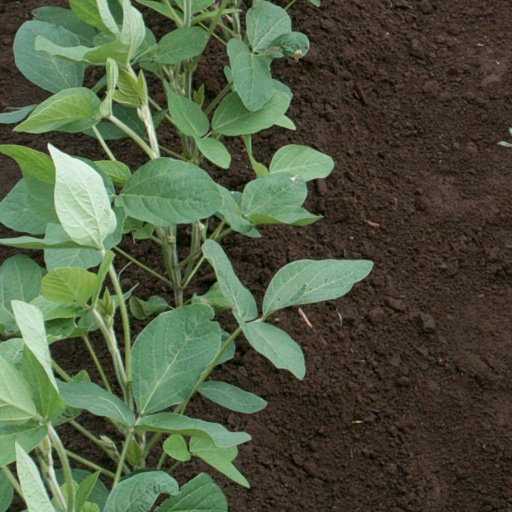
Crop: soybean